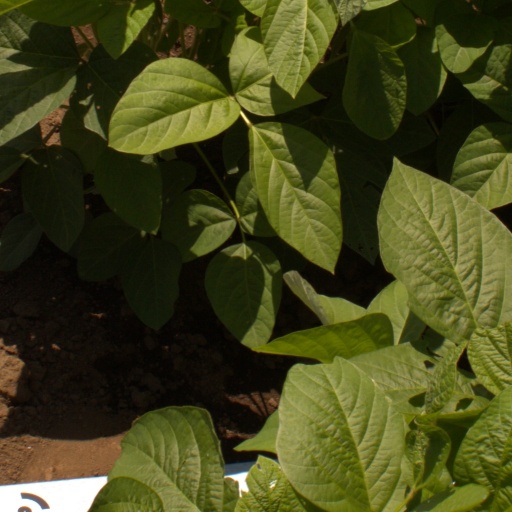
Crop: soybean